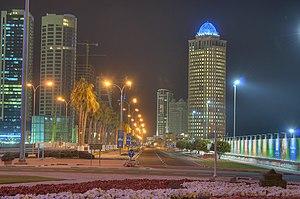
Le Qatar Telecom Headquarters est un gratte-ciel de bureaux construit à Doha au Qatar de 2001 à 2004. Il mesure 158 mètres de hauteur et abrite des locaux de la société Qatar Telecom, devenue Ooredoo en 2013. L'immeuble fait partie du complexe West Bay.